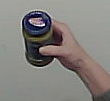
Product: barilla_pesto